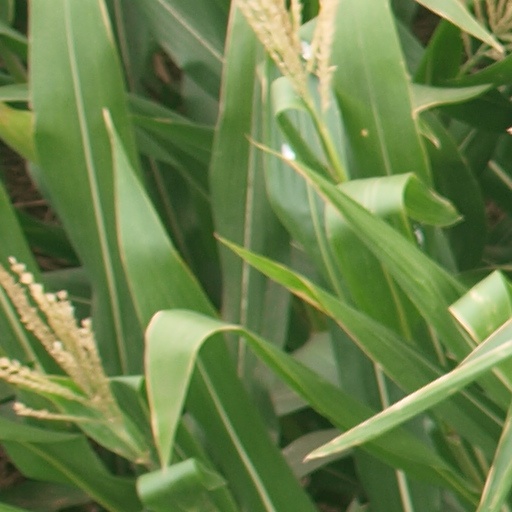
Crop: maize; corn